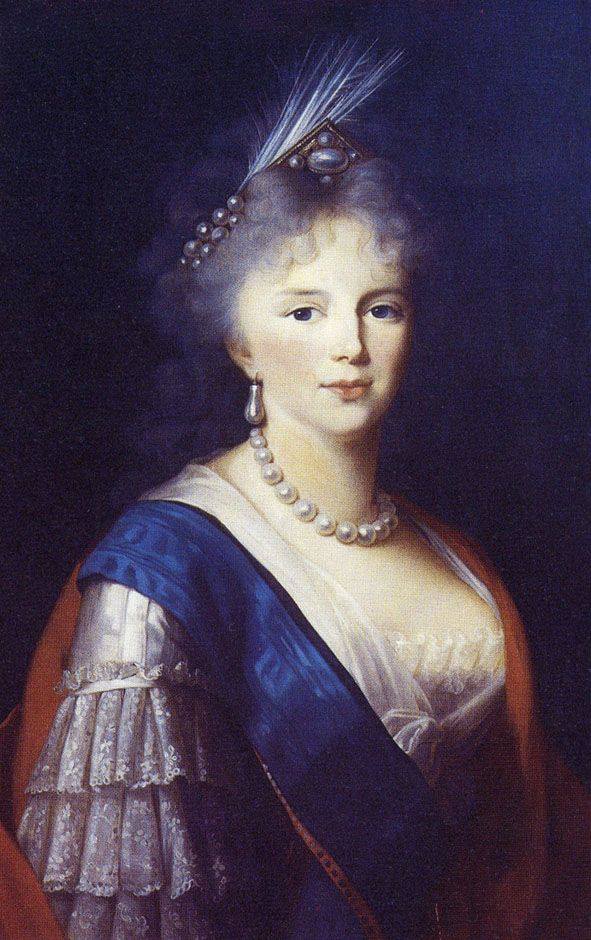
จักรพรรดินีมาเรีย เฟโอโดรอฟนาแห่งรัสเซีย (โซฟี โดโรเทอาแห่งเวือร์ทเทิมแบร์ค)

| consort =yes
| name = จักรพรรดินีมารีเยีย เฟโอโดรอฟนา
| full name = โซฟี โดโรเทอา เอากุสเทอ ลูอีเซอ
| birth_date = ดัชเชสโซฟี โดโรเทอาแห่งเวือร์ทเทิมแบร์ค
| image = ไฟล์:Мария Фёдоровна (жена Павла I).jpg
| caption = พระบรมสาทิสลักษณ์โดยเอลีซาแบ็ต-หลุยส์ วีเฌ-เลอเบริง|วีเฌ-เลอเบริง ในศตวรรษ 1790
| succession = จักรพรรดินีแห่งรัสเซีย
| reign = 17 พฤศจิกายน 1796 – 23 มีนาคม 1801
| coronation = 5 เมษายน 1797
| dynasty = ราชอาณาจักรเวือร์ทเทิมแบร์ค|เวือร์ทเทิมแบร์คราชวงศ์โรมานอฟ#ราชวงศ์ฮ็อลชไตน์-ก็อทตาร์ฟ-โรมานอฟ|ฮ็อลชไตน์-ก็อทตาร์ฟ-โรมานอฟ (เสกสมรส)
| father = ฟรีดริช อ็อยเกน ดยุกแห่งเวือร์ทเทิมแบร์ค
| mother = เจ้าหญิงฟรีเดอรีเคอแห่งบรันเดินบวร์ค-ชเวิดท์
| birth_style = พระราชสมภพ
| birth_name = ชแชชิน|ชเตททิน, ราชอาณาจักรปรัสเซีย(ปัจจุบันคือ ชแชชิน, ประเทศโปแลนด์)
| death_place = พระราชวังฤดูหนาว, เซนต์ปีเตอส์เบิร์ก, จักรวรรดิรัสเซีย
| burial_place = มหาวิหารปีเตอร์และพอล
| signature = Marie Autograph.svg
| religion = คริสตจักรรัสเซียออร์ทอดอกซ์|รัสเซียออร์ทอดอกซ์ "ก่อนหน้า" ลูเทอแรน
จักรพรรดินีมารีเยีย เฟโอโดรอฟนา ( พระนามเดิม ดัชเชสโซฟี โดโรเทอาแห่งเวือร์ทเทิมแบร์ค; 25 ตุลาคม ค.ศ. 1759 – เป็นจักรพรรดินีแห่งรัสเซีย ในฐานะพระมเหสีในจักรพรรดิพอลที่ 1 แห่งรัสเซีย|จักรพรรดิพอลที่ 1 พระองค์ทรงก่อตั้งสำนักงานสถาบันจักรพรรดินีมารีเยีย
== เจ้าหญิงแห่งเวือร์ทเทิมแบร์ค ==
มารีเยีย เฟโอโดรอฟนาทรงพระราชสมภพในเมืองสเตทิน ปรัสเซียเมื่อวันที่ 25 ตุลาคม ค.ศ. 1759 เป็นพระธิดาของฟรีดริชที่ 2 อ็อยเกน ดยุกแห่งเวือร์ทเทิมแบร์ค และ เจ้าหญิงฟรีเดอรีเคอแห่งบรันเดินบวร์ค-ชเวิดท์ เป็นพระธิดาองค์โตในทั้งหมดแปดพระองค์ของครอบครัว ในปี ค.ศ. 1769 ขณะที่พระองค์มีพระชนมายุ 10 ชันษา ครอบครัวได้ย้ายที่ประทับไปอยู่ที่ปราสาทมงเบลียาร์ ซึ่งปัจจุบันเป็นส่วนหนึ่งของแคว้นฟร็องช์-กงเต พระอนุชาของพระองค์ อเล็คซันเดอร์แห่งเวือร์ทเทิมแบร์คก็ประสูติที่นั่น มองต์เบอลิอาร์ดเป็นที่ประทับของเจ้านายสายเล็กแห่งเวือร์ทเทิมแบร์ค นอนจากนั้นยังเป็นศูนย์กลางของวัฒนธรรมและสัญลักษณ์ทางปัญญาและทางการเมือง ส่วนพระตำหนักฤดูร้อนของครอบครัวอยู่ที่เมืองเอทูบส์ ซึ่งปัจจุบันอยู่ในฝรั่งเศส
การศึกษาของเจ้าหญิงโซฟีนั้นดีกว่าค่าเฉลี่ยของเวือร์ทเทิมแบร์ค ทรงได้รับการปลูกฝังให้รักศิลปะทุกชนิด ในขณะที่มีพระชนมายุสิบหกชันษา ตรัสภาษาเยอรมัน ฝรั่งเศส อิตาเลียนและละติน เมื่อพระชนมายุสิบเจ็ดชันษา โซฟี โดโรเทอามีพระวรการที่สูง ร่างอวบ มีพระปรางสีแดงดอกกุหลาบ ทรงเป็นคนที่แข็งแกร่ง รอบคอบ อ่อนโยนและไร้เดียงสา ทรงพระภูษาแบบฝรั่งเศสที่ถูกปรับเปลี่ยนให้เรียบง่ายแบบชนชั้นกลางเยอรมัน ซึ่งมีผลจากความมีคุณธรรมในครอบครัวพระองค์
ในปี ค.ศ. 1773 โซฟี โดโรเทอาทรงเป็นหนึ่งในกลุ่มเจ้าหญิงเยอรมันที่จะเป็นพระชายาของซาเรวิชพอล ขณะนั้นเจ้าหญิงโซฟี โดโรเทอายังมีพระชนมายุไม่เต็มสิบสี่ชันษา และเจ้าหญิงวิลเฮ็ลมีเนอ ลูอีเซอแห่งเฮ็สเซิน-ดาร์มชตัทซึ่งมีพระชนมายุสูงกว่าได้รับเลือกแทน
== อ้างอิง ==
หมวดหมู่:จักรพรรดินีรัสเซีย|ม
หมวดหมู่:เซซาเรฟนาแห่งรัสเซีย
หมวดหมู่:ราชวงศ์โรมานอฟ|ม
หมวดหมู่:บุคคลจากชแชชิน
หมวดหมู่:ดัชเชสแห่งเวือร์ทเทิมแบร์ค
หมวดหมู่:แกรนด์ดัชเชสแห่งรัสเซีย
หมวดหมู่:ดัชเชสแห่งฮ็อลชไตน์-ก็อททอร์พ
หมวดหมู่:ราชวงศ์เวือร์ทเทิมแบร์ค